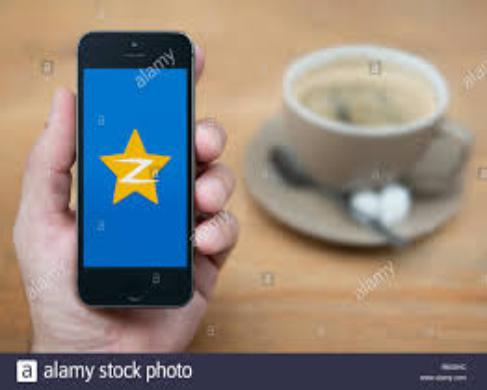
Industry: Leisure